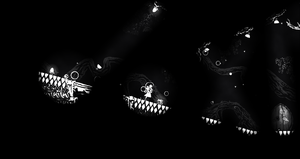
Le monde de la forêt dans ""Closure"", un jeu vidéo"
Closure est un jeu vidéo de plates-formes et de réflexion développé par le studio indépendant Eyebrow Interactive. Tout d'abord uniquement jouable en ligne au travers d'un navigateur web, il sort sur la PlayStation 3 via le PlayStation Network le 27 mars 2012 puis est porté sur Microsoft Windows et OS X en septembre et sur Linux en décembre de la même année. Le joueur y contrôle une mystérieuse créature à travers des niveaux en noir et blanc.